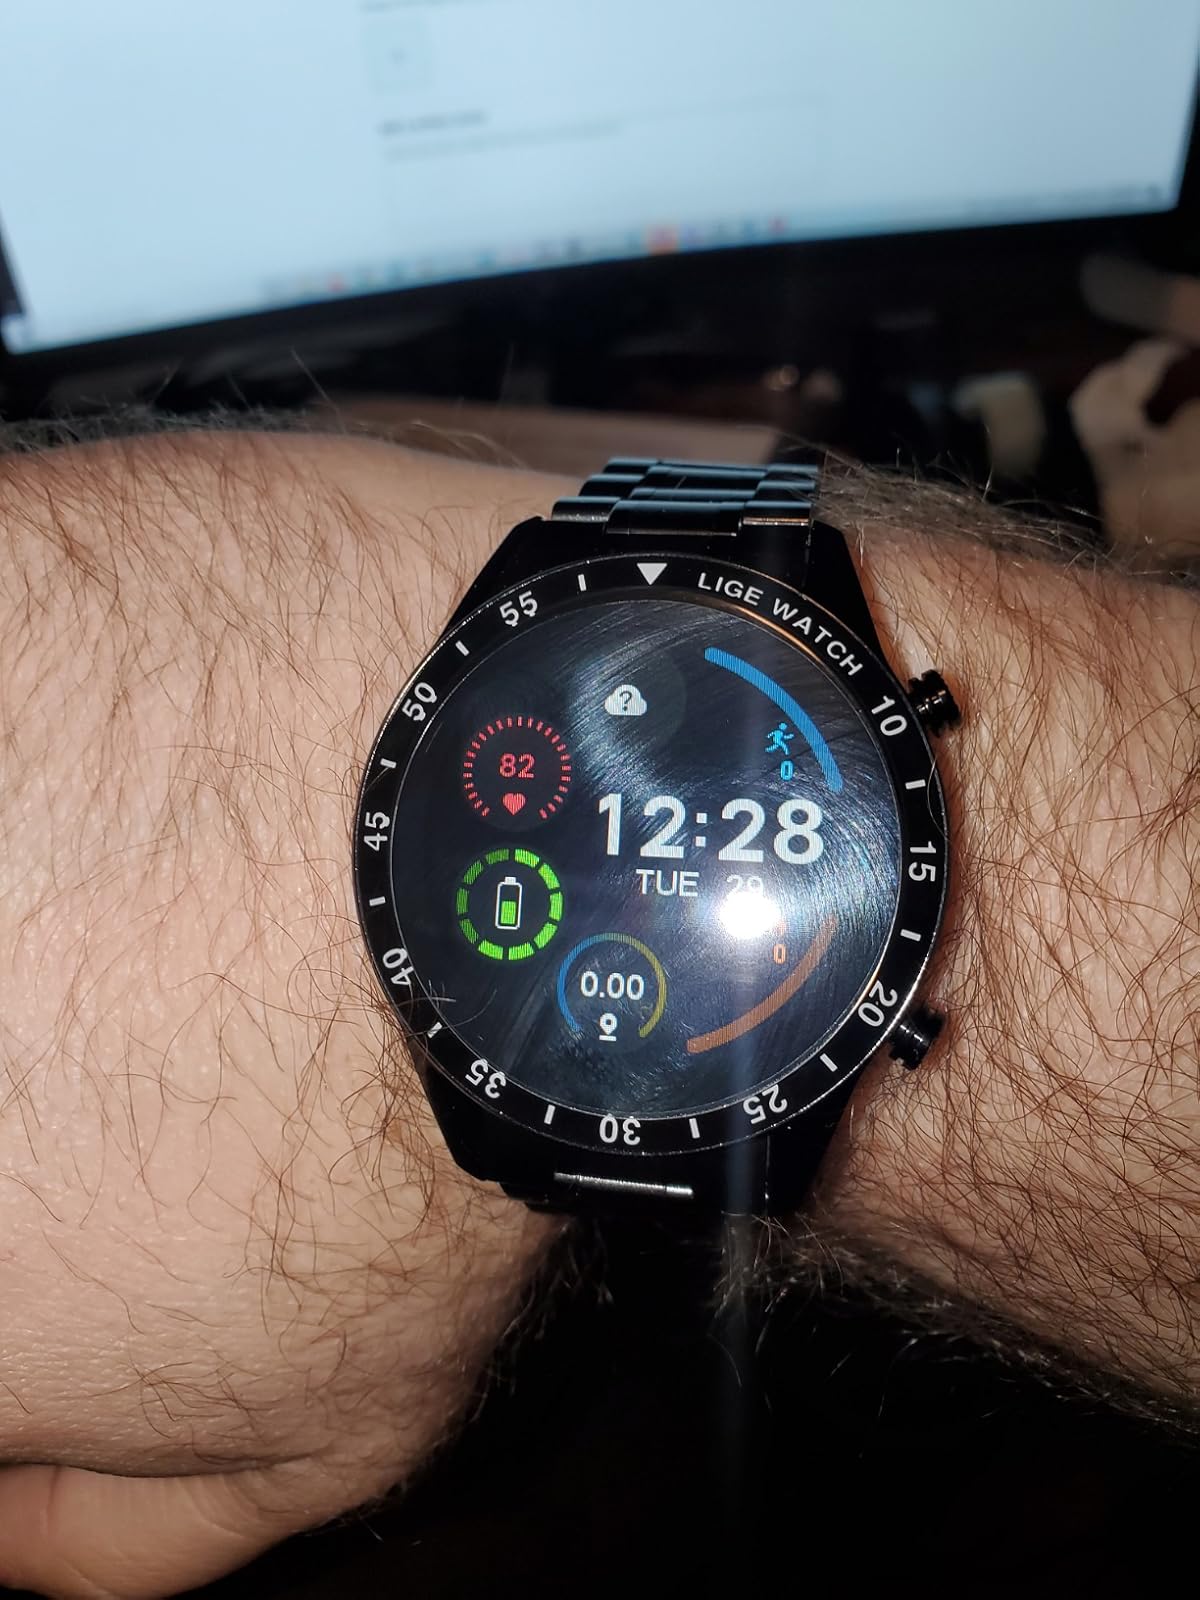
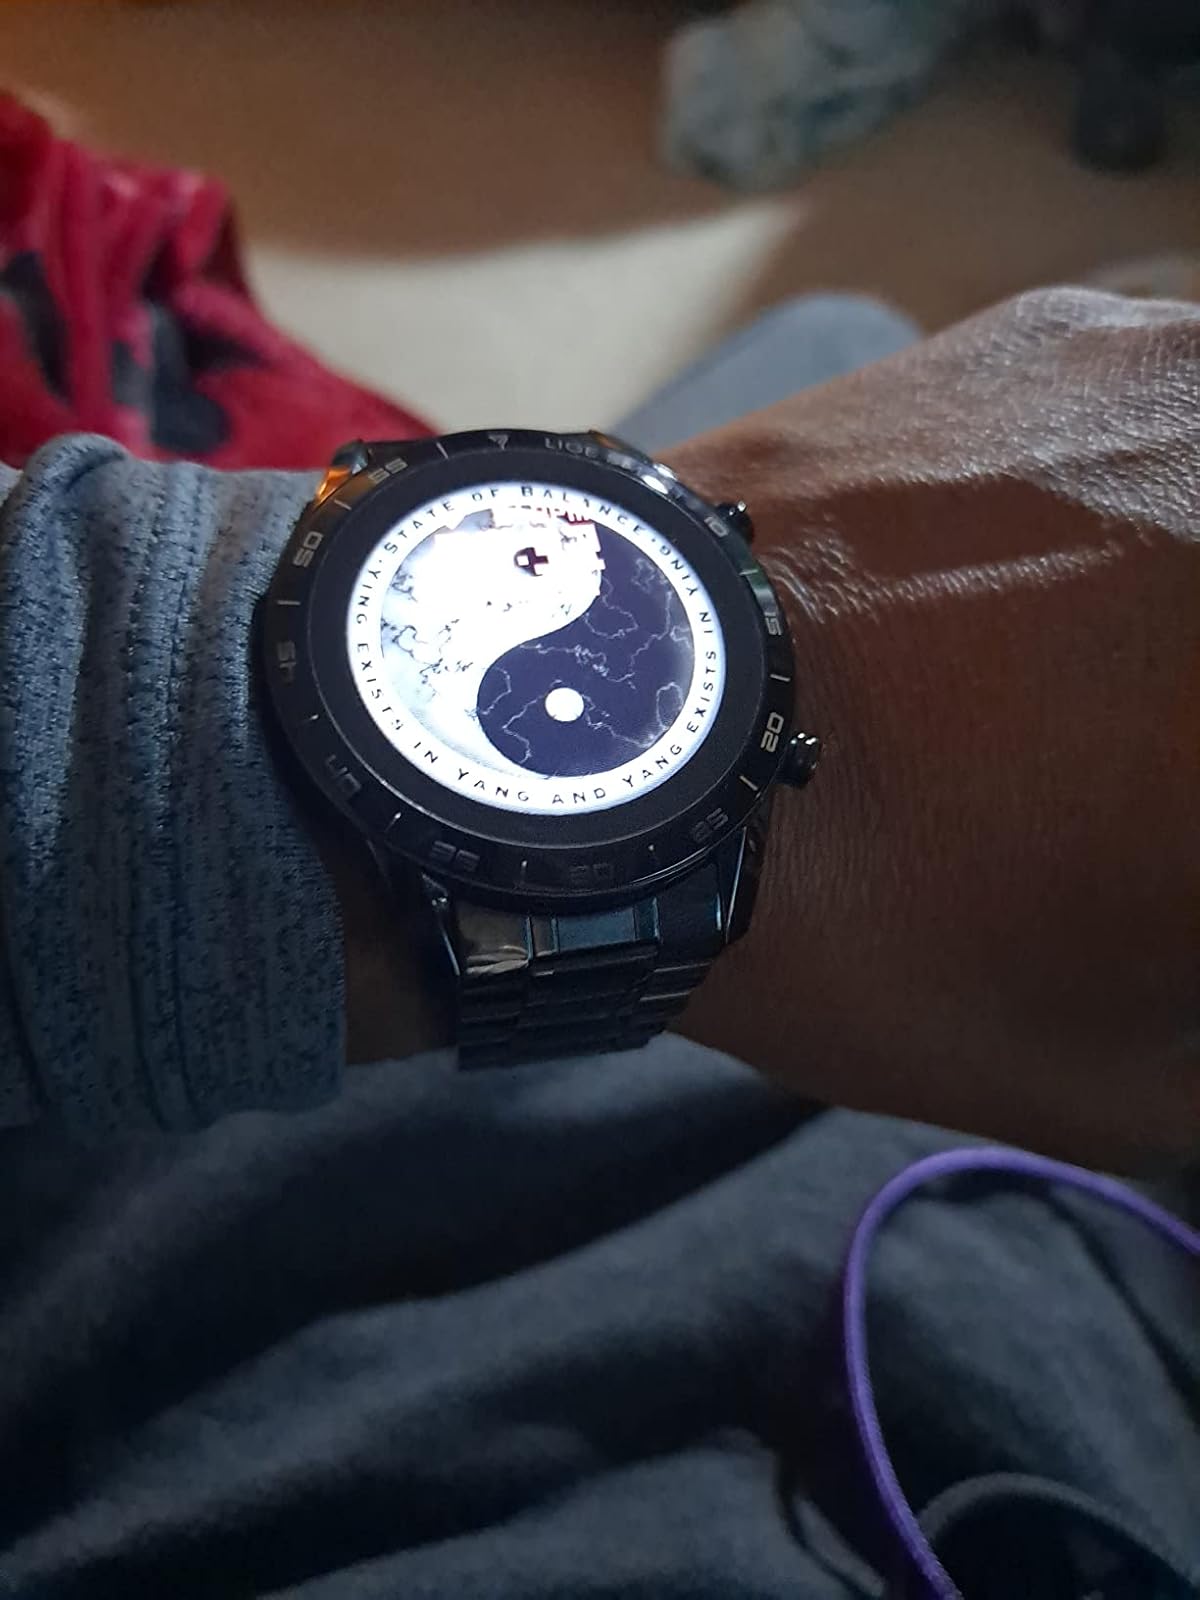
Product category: smartwatch
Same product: yes